Adventures in a City that does not Exist

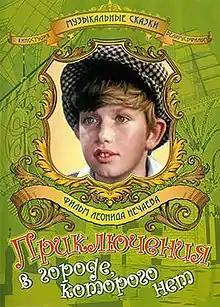

Adventures in a City that does not Exist is a 1974 Soviet children's musical film, directorial debut of Leonid Nechayev.